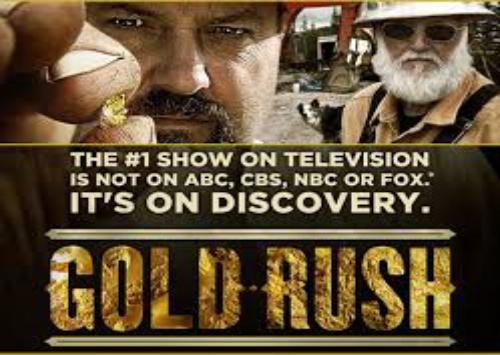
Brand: Gold Rush
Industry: Leisure